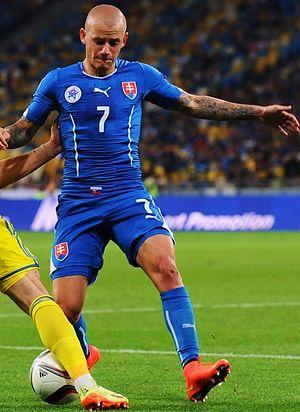
Vladimír Weiss, né le 30 novembre 1989 à Bratislava, est un footballeur international slovaque évoluant au poste de milieu de terrain au Slovan Bratislava.